David Russell Hulme

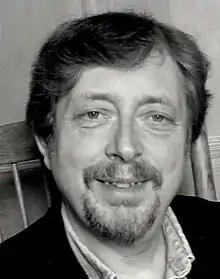

David Russell Hulme (born 19 June 1951) is a Welsh conductor and musicologist. He is an emeritus reader and the former director of music at Aberystwyth University and is known for his research and publications on the music of Arthur Sullivan, the composer of the Gilbert and Sullivan comic operas. He is also an authority on the music of Edward German.